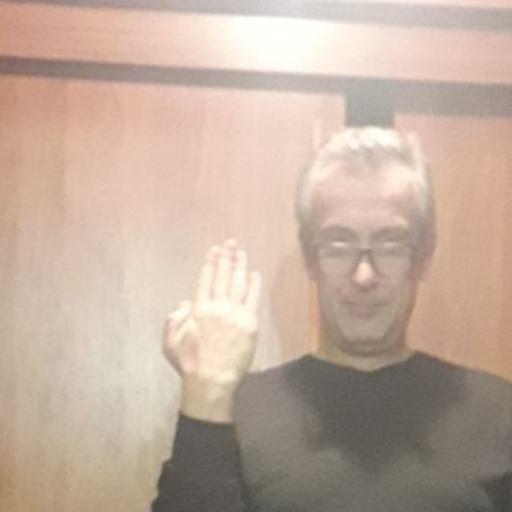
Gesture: stop_inverted